Tracy Arm

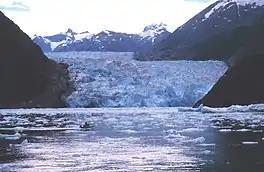
Whaler from NOAA Ship John N. Cobb with Sawyer Glacier in the background.

Tracy Arm is a fjord in the U.S. state of Alaska near Juneau (outlet at 57° 46' 40" N 133° 37' 0" W). It is named after Secretary of the Navy Benjamin Franklin Tracy (1889-93). It is located about south of Juneau and north of Petersburg, Alaska, off of Holkham Bay and adjacent to Stephens Passage within the Tongass National Forest. Tracy Arm is the heart of the Tracy Arm-Fords Terror Wilderness, designated by the United States Congress in 1990